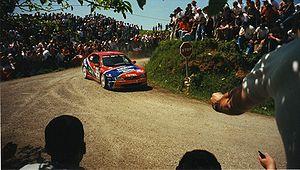
Jesús Puras Vidal de la Peña, surnommé Chus Puras, est un pilote de rallye espagnol ayant participé aux Championnat du monde des rallyes de 1991 à 2002.